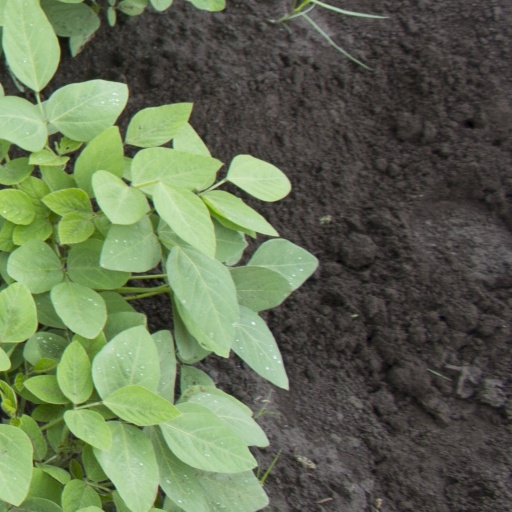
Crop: soybean